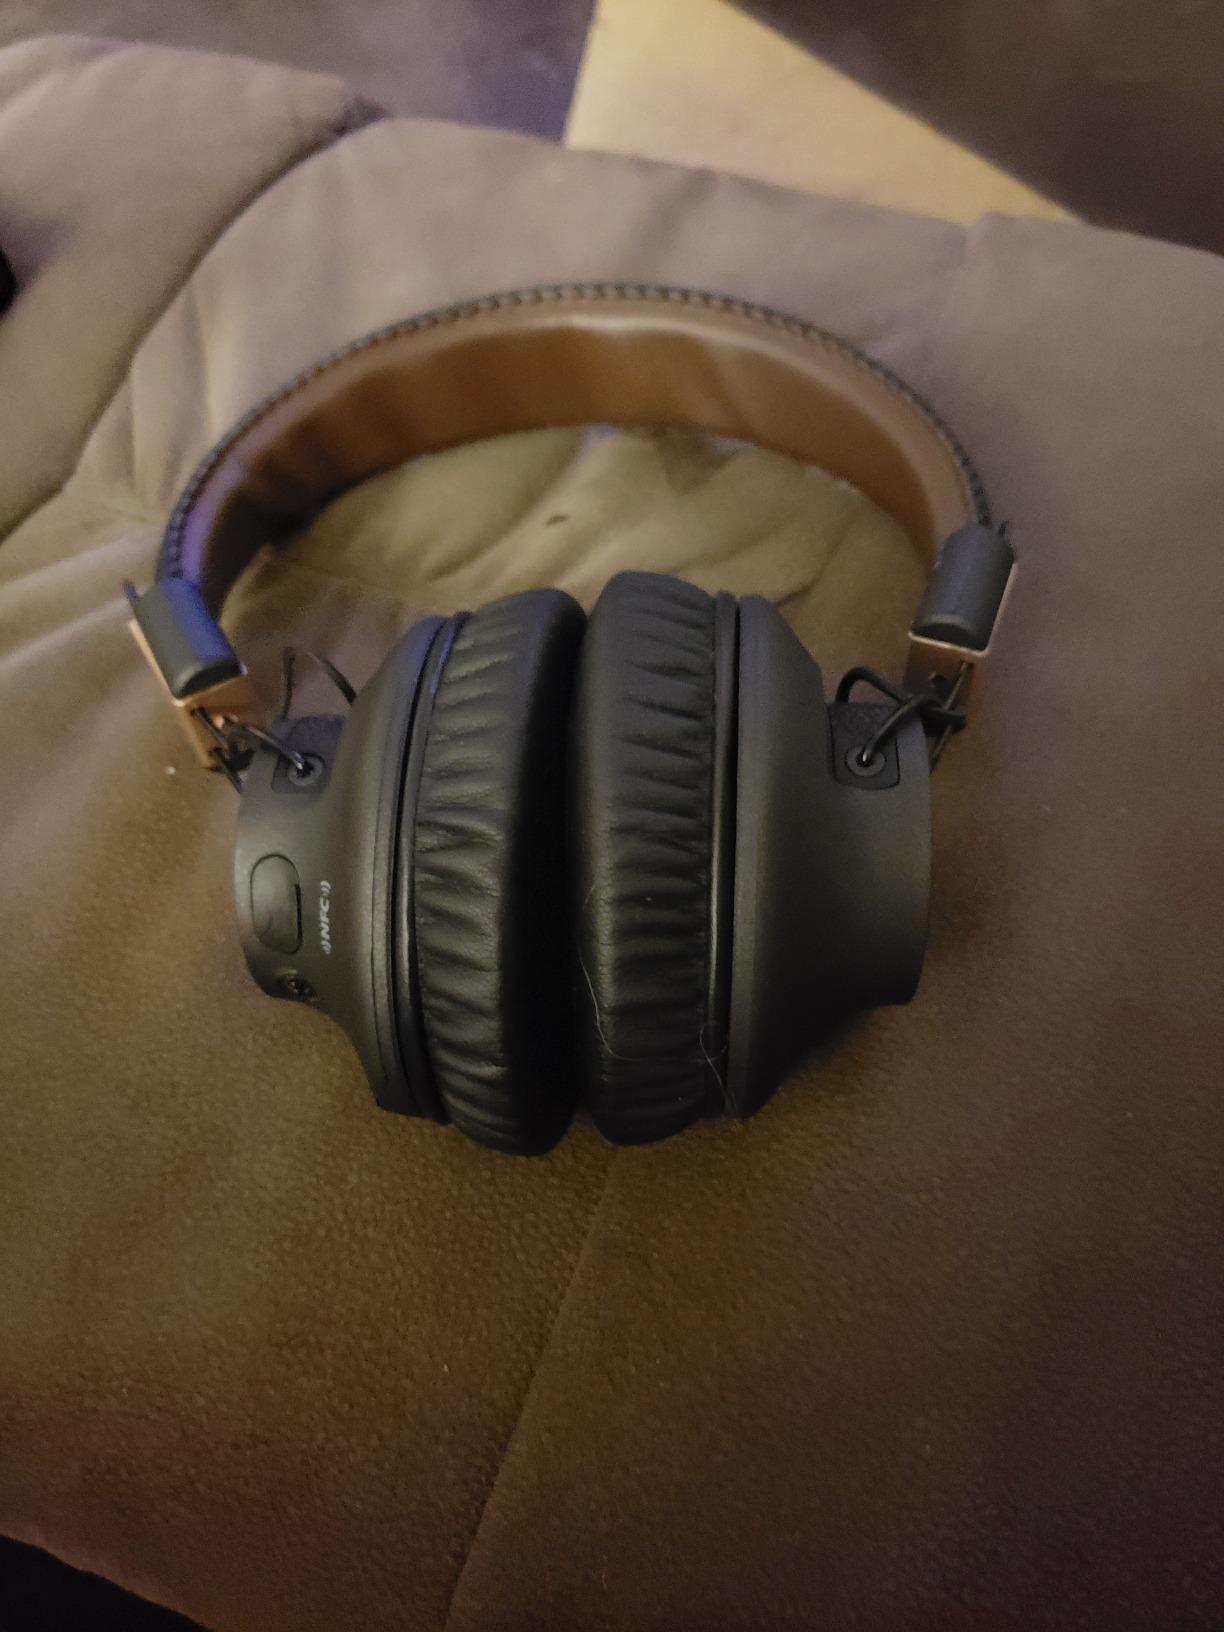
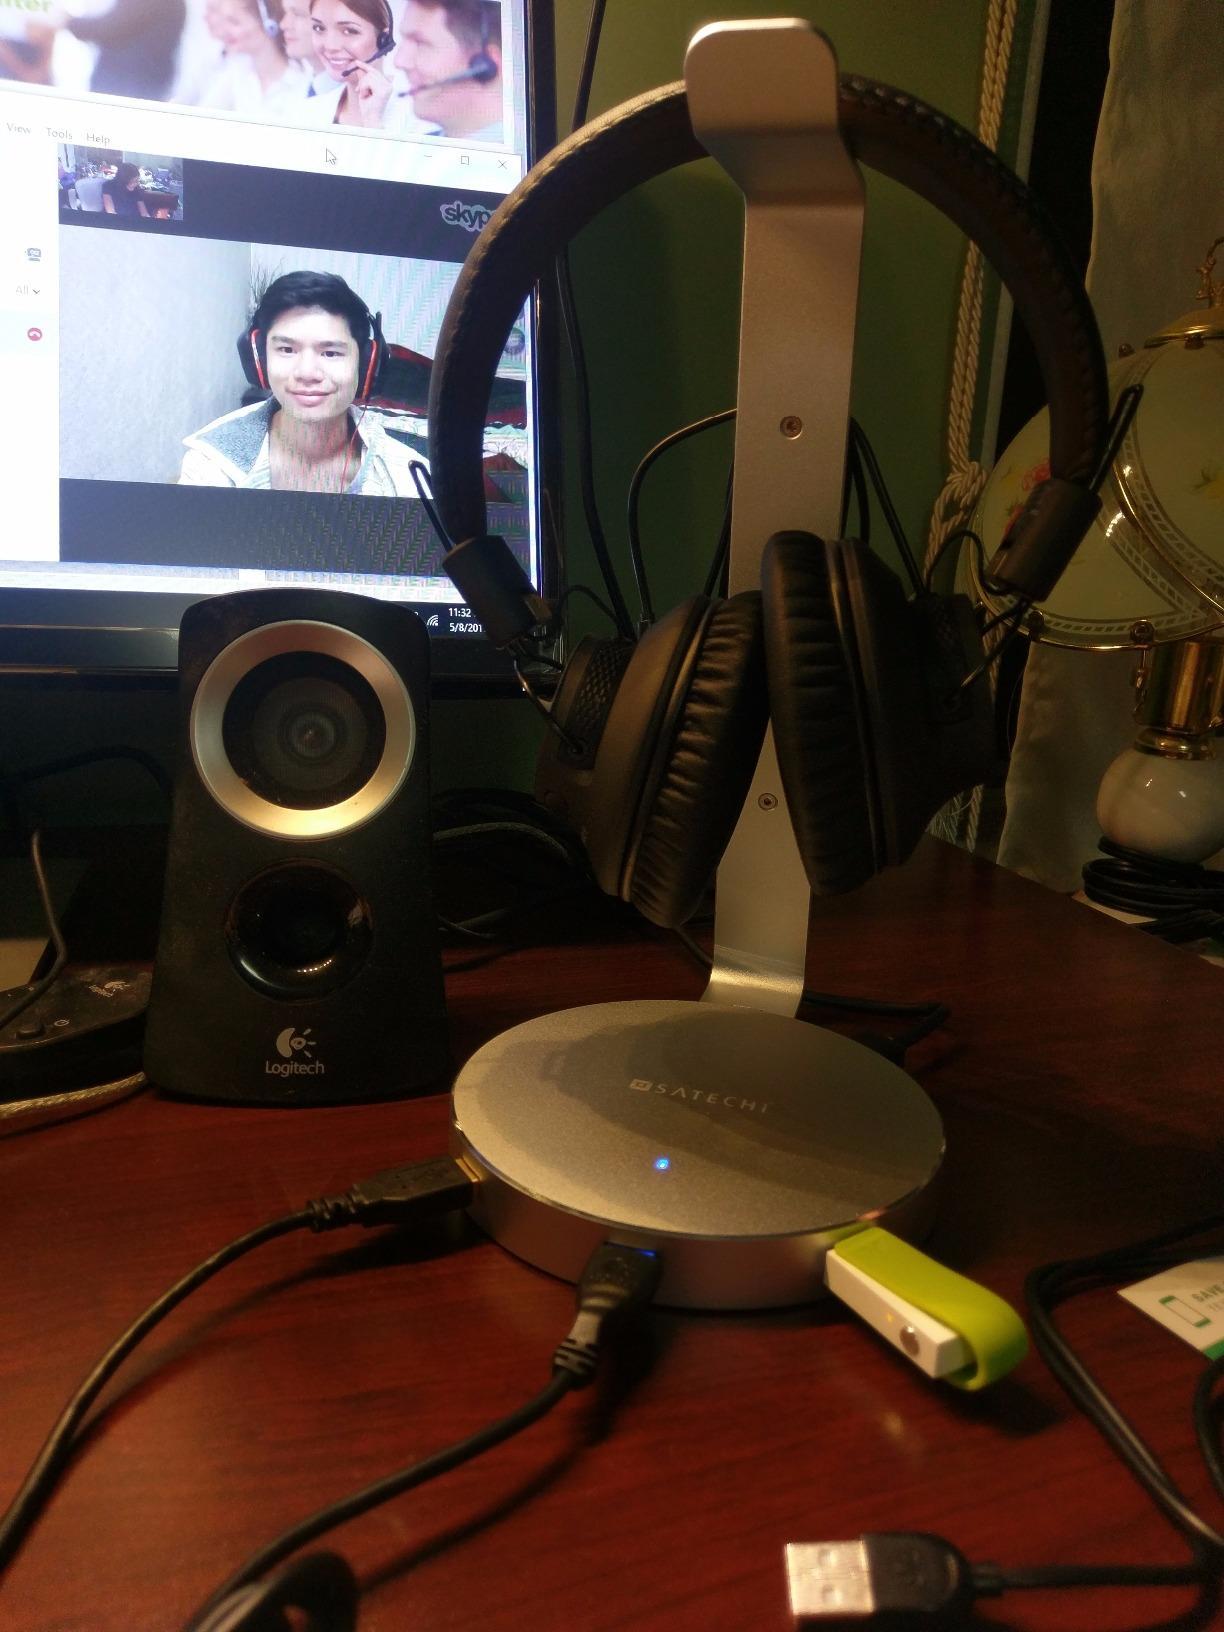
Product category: headphones
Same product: yes